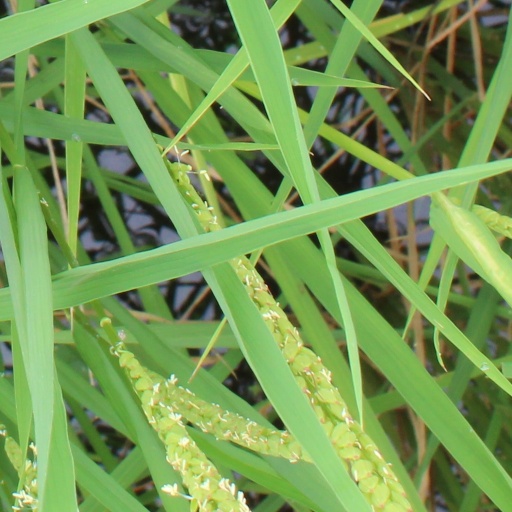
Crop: rice